Maggie Gripenberg

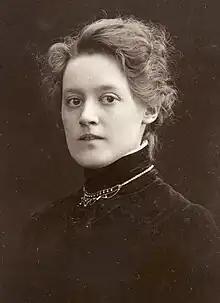
Gripenberg

Margarita Maria “Maggie” Gripenberg (11 June 188128 July 1976) was a pioneer of modern dance in Finland. She was the first to introduce Dalcroze Eurhythmics to Finland and modeled her early works on the improvisational style of Isadora Duncan. As a dancer, choreographer and teacher, she laid the educational foundations for the study of movement and dance. She was recognized by numerous awards for her choreographic work as well as being honored with the Pro Finlandia Medal and as a knight of the Order of the White Rose of Finland.